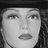
Emotion: sad